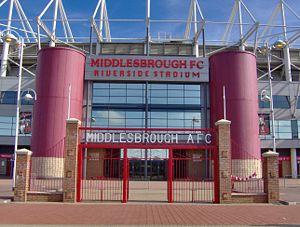
Le Riverside Stadium est un stade de football situé à Middlesbrough en Angleterre. C'est l'enceinte du club de Middlesbrough Football Club.